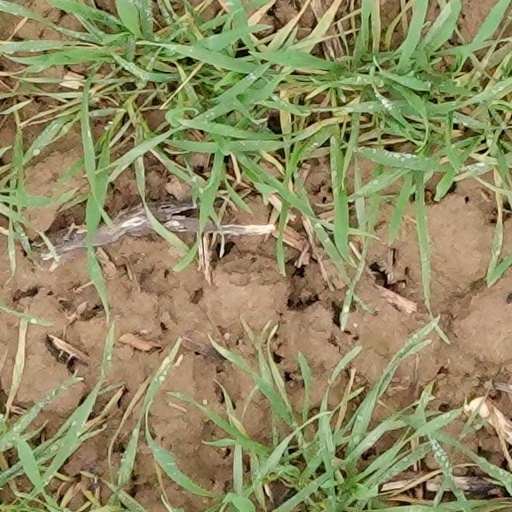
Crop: wheat